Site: brandenburg
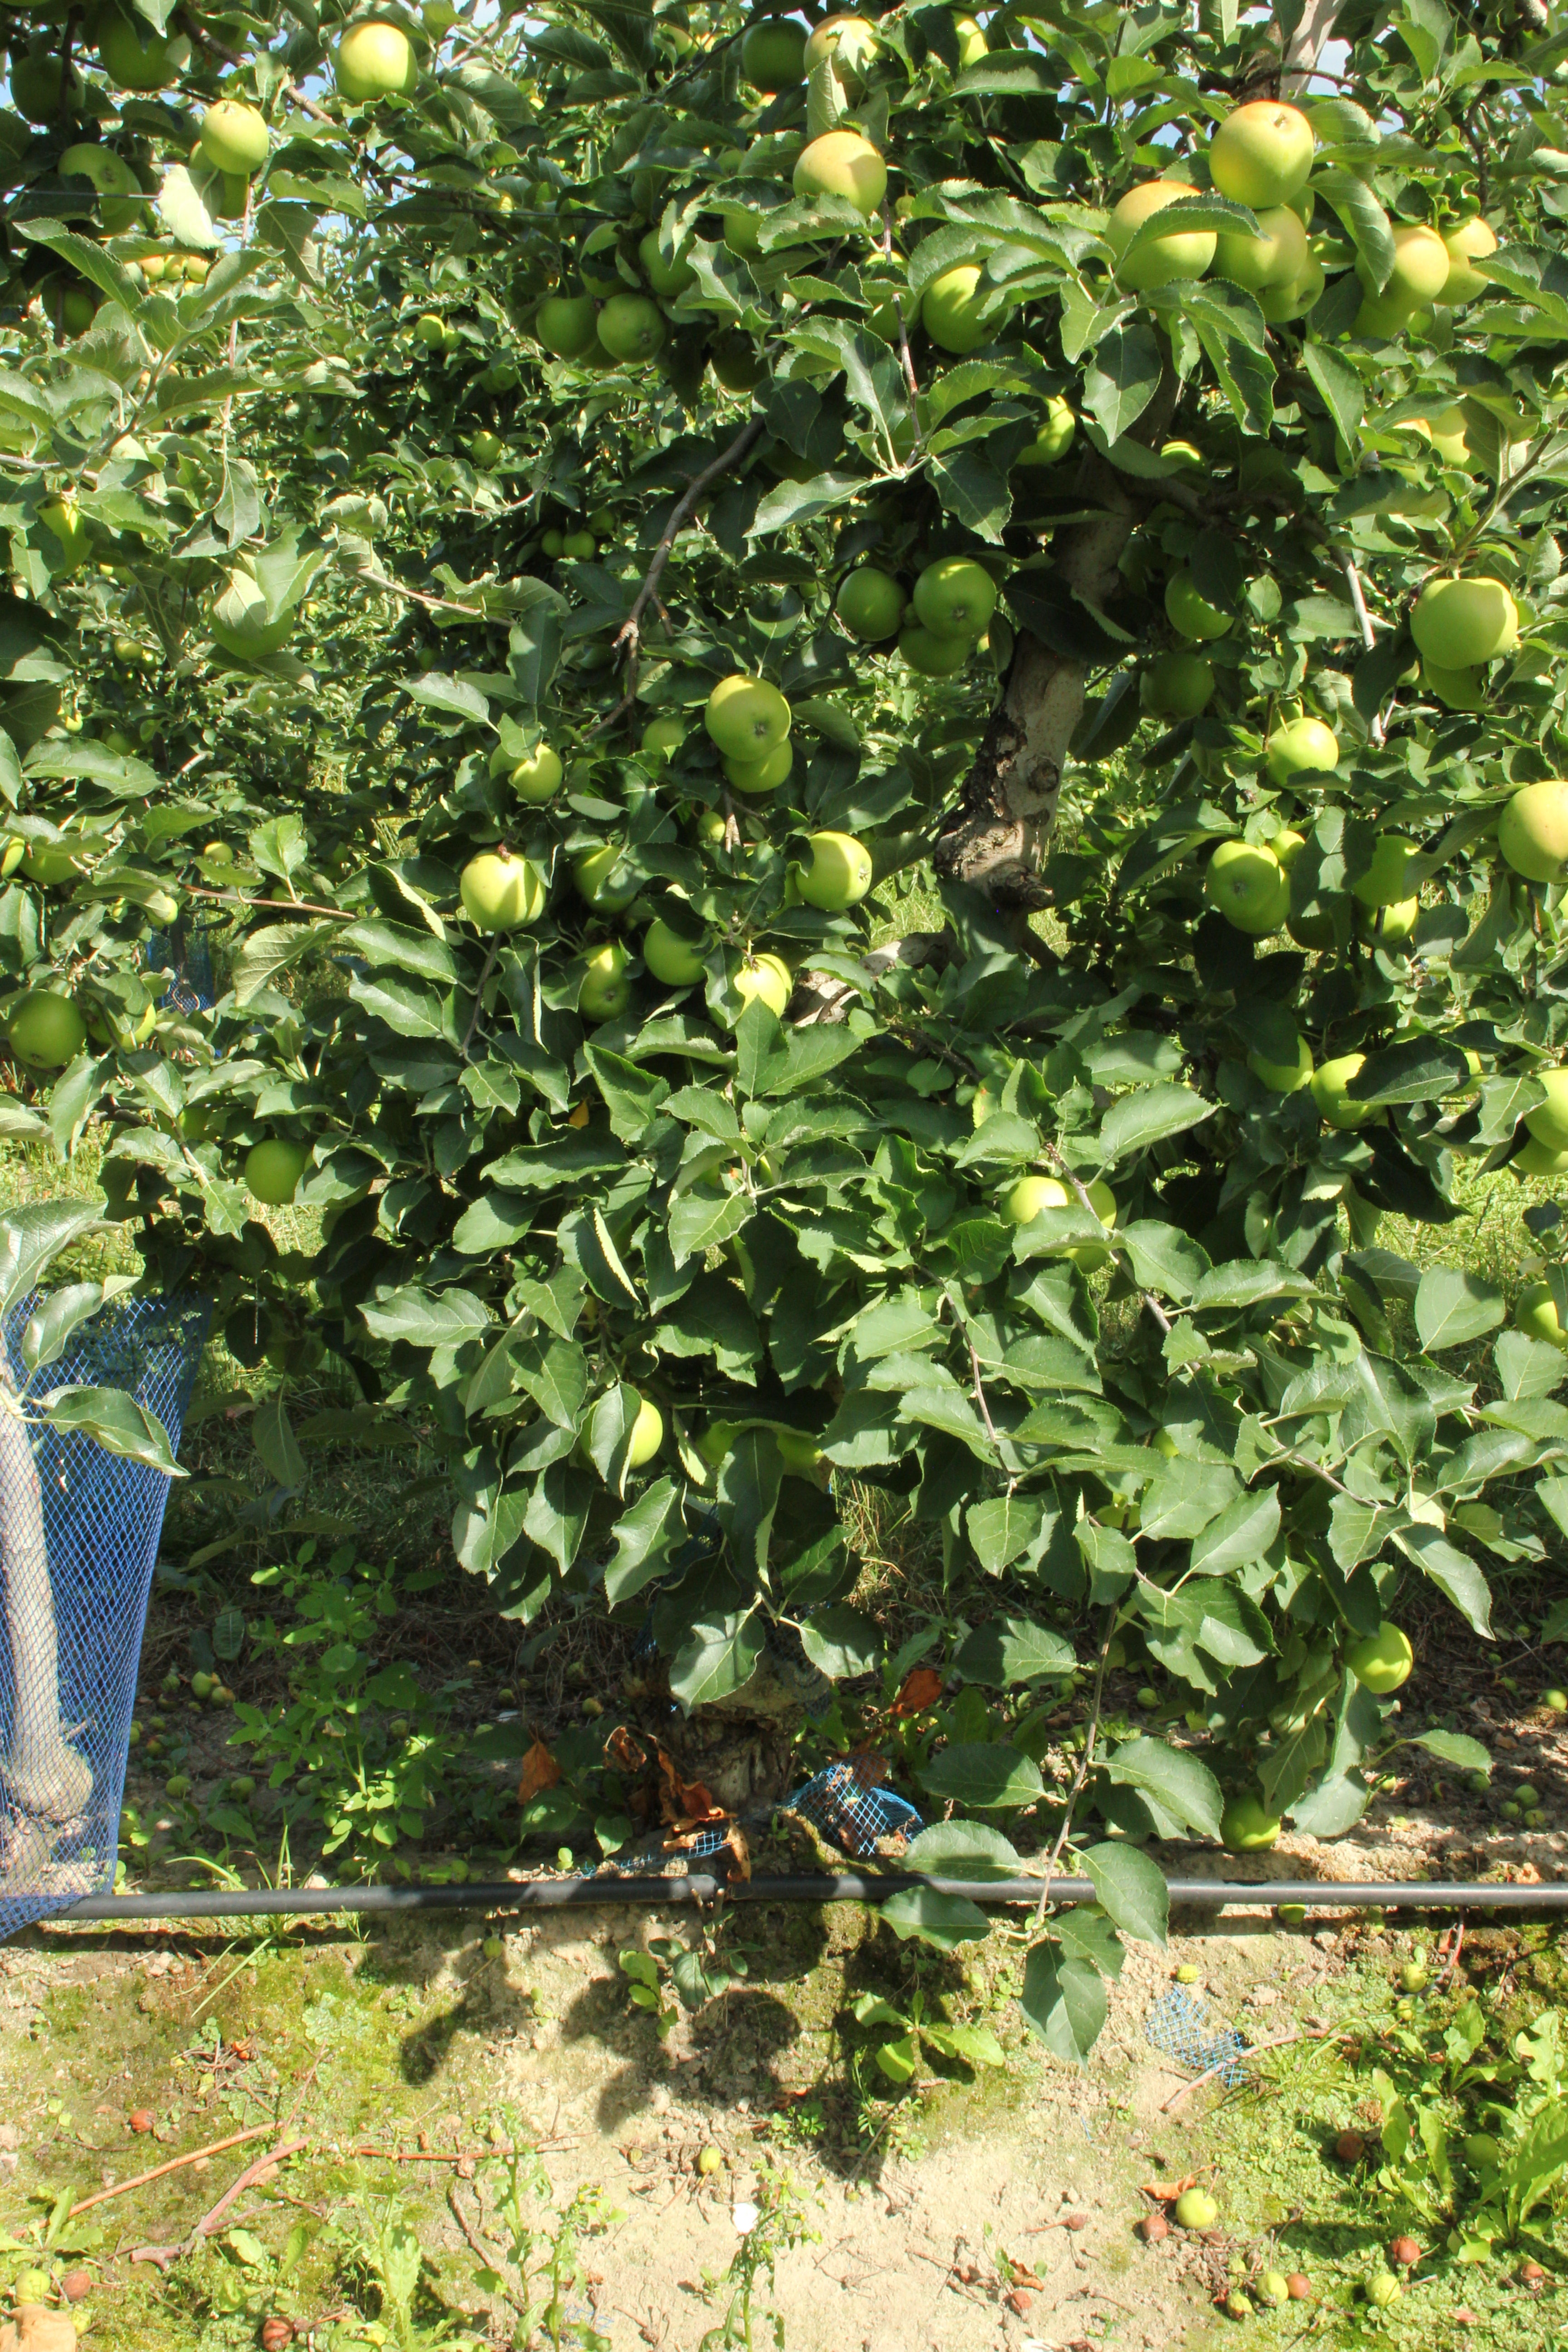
Growth stage (BBCH 77): Development of fruit